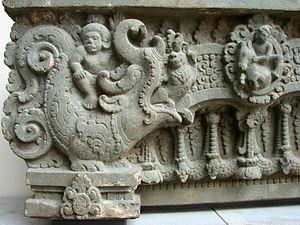
Linteau. Provenance: Cambodge, province de Kompong Thom, Sambor Prei Kuk S7. Style de Sambor Prei Kuk. 1ère moitié du 7ème siècle.Détail montrant le bord du linteau et un Marut, dieu de la tempête et du vent. Musée Guimet, Paris.